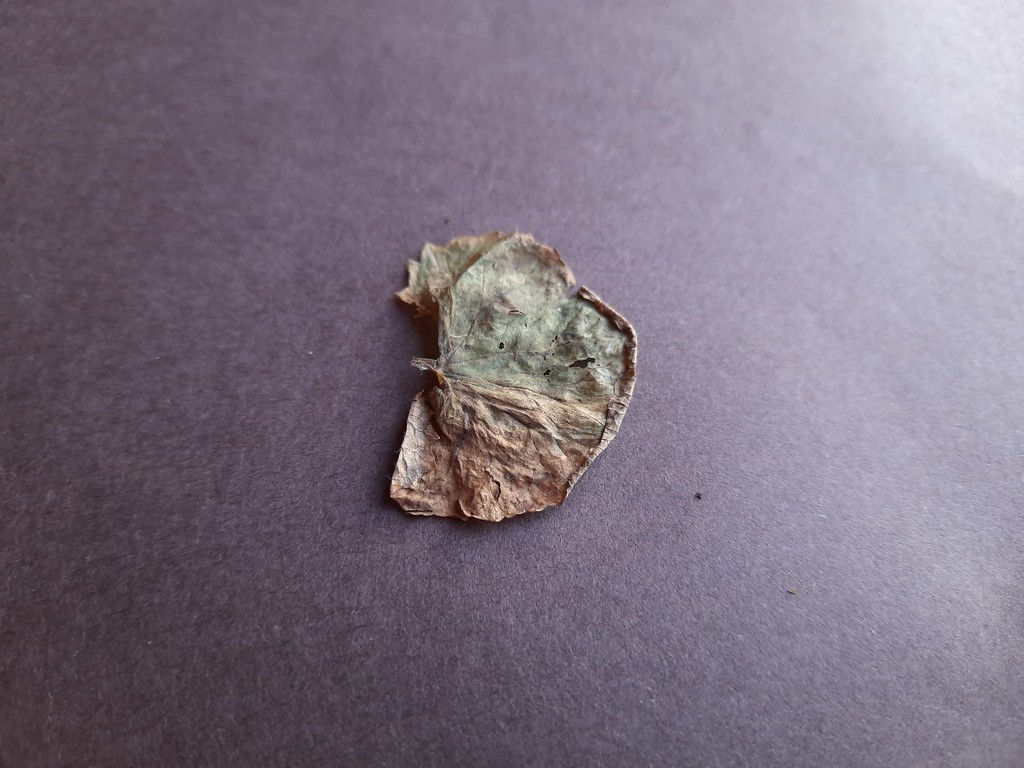
Label: Dried